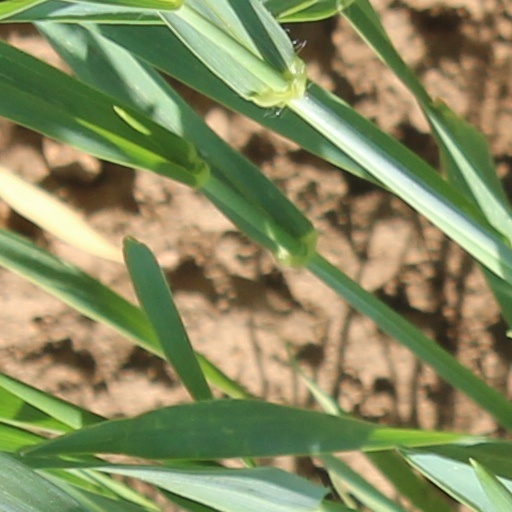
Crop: wheat